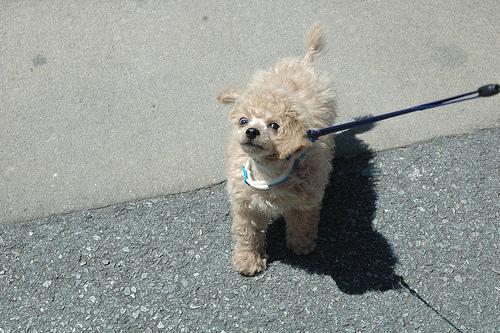
toy_poodle